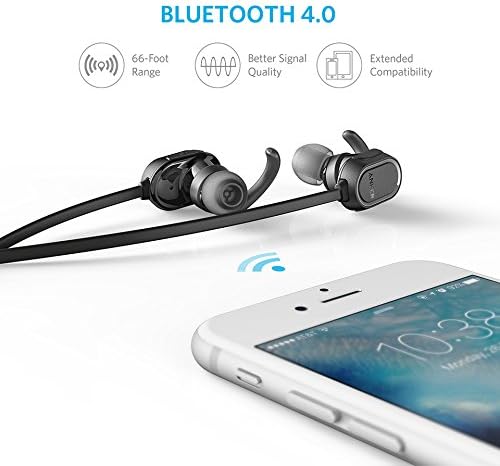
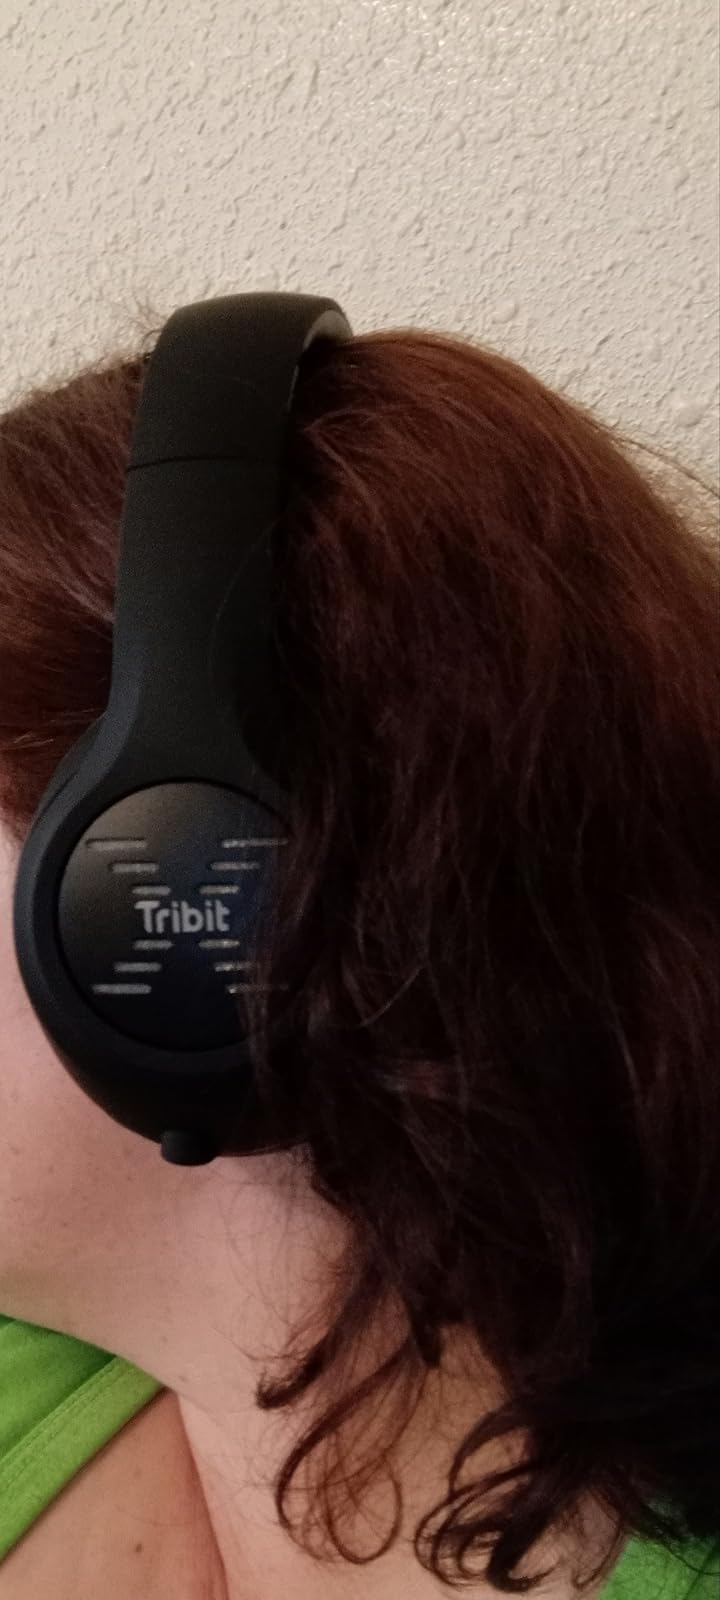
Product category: headphones
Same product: no